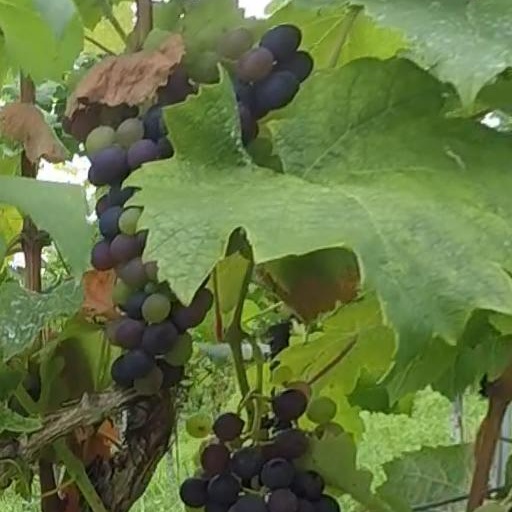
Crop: grape